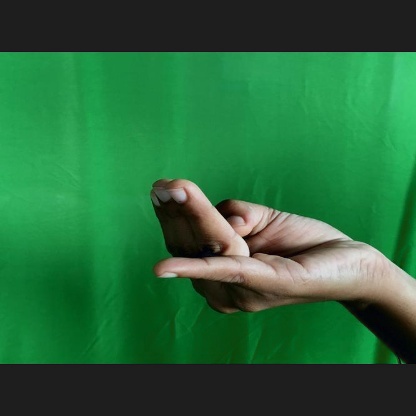
Mudra: Chaturam